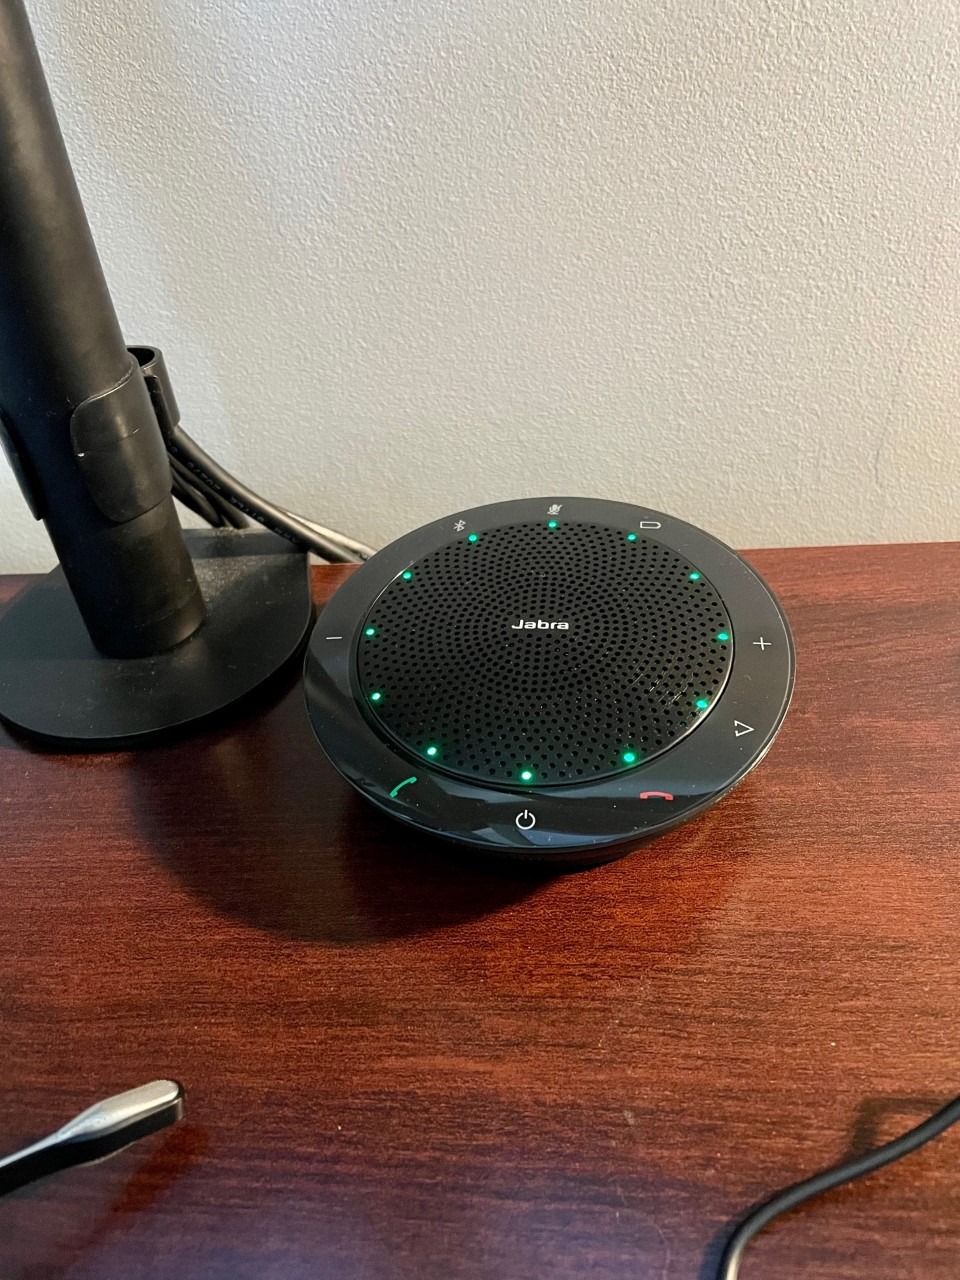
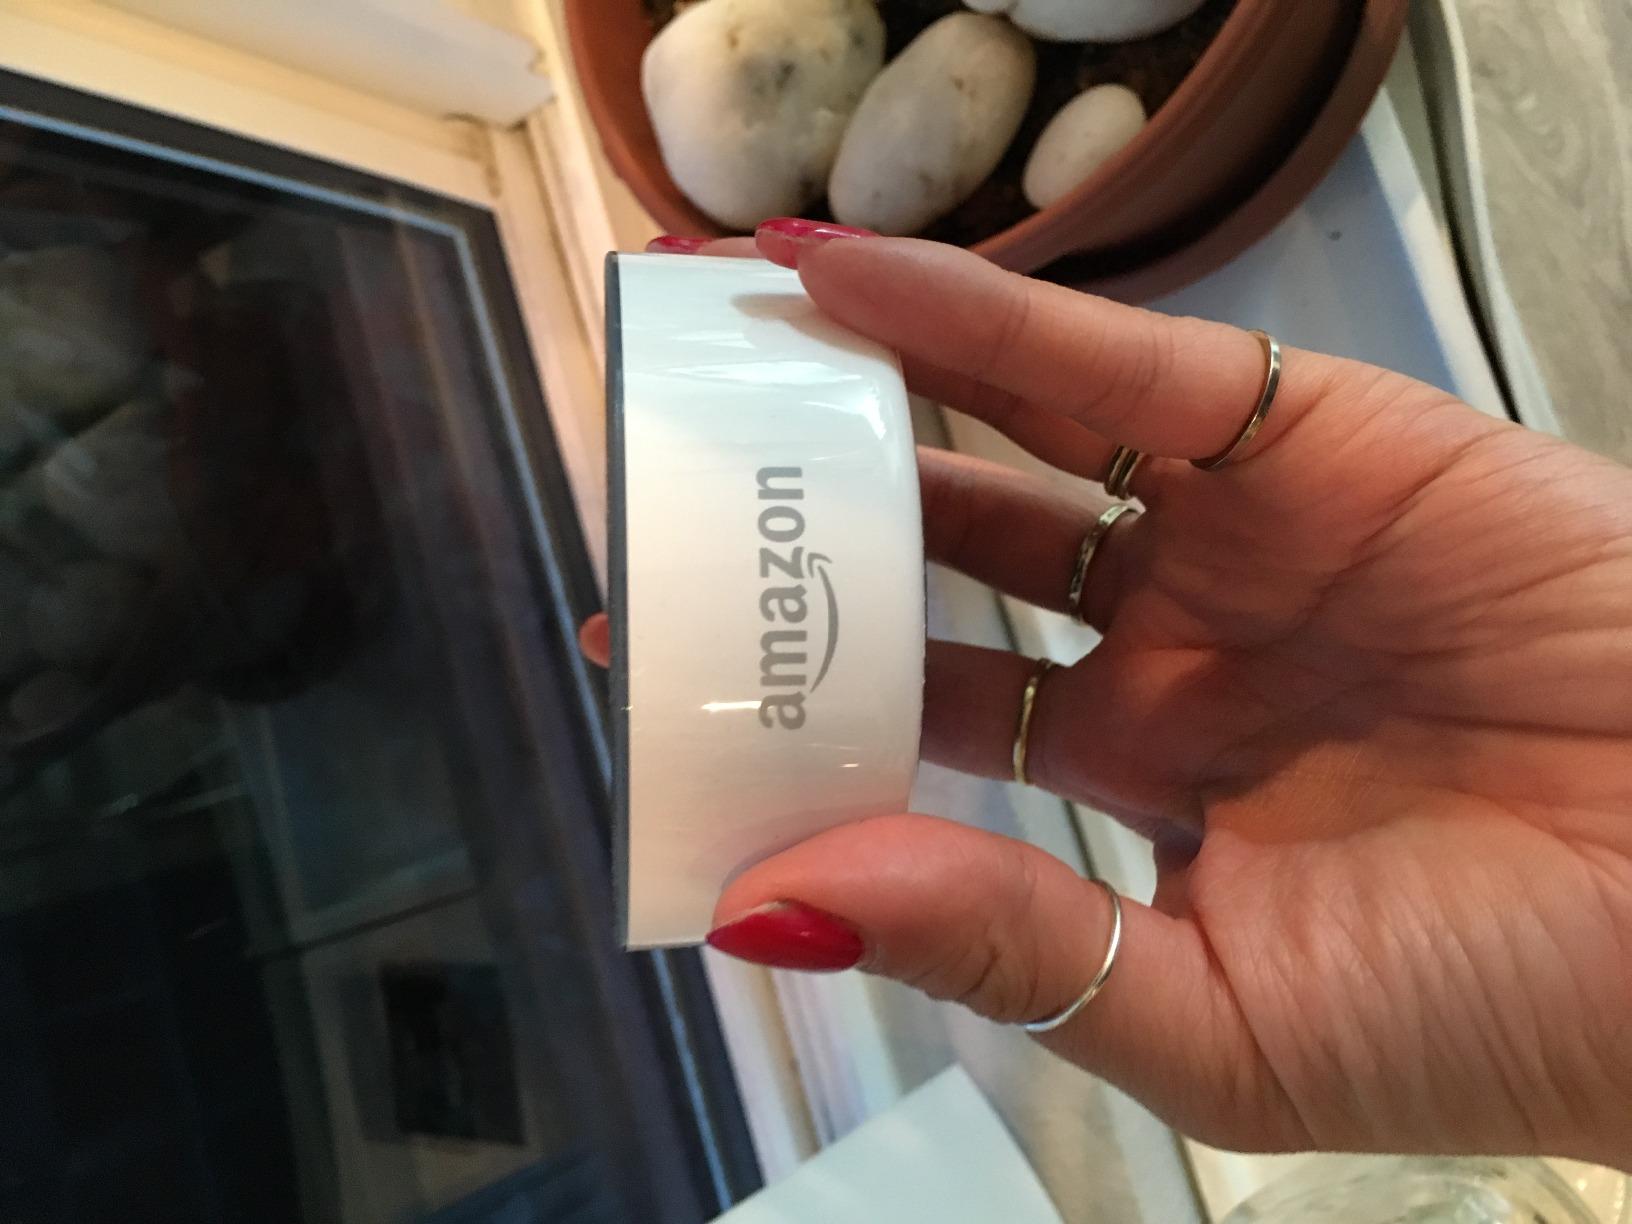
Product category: speaker
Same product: no